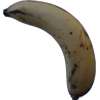
Label: banana